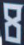
Number: 8